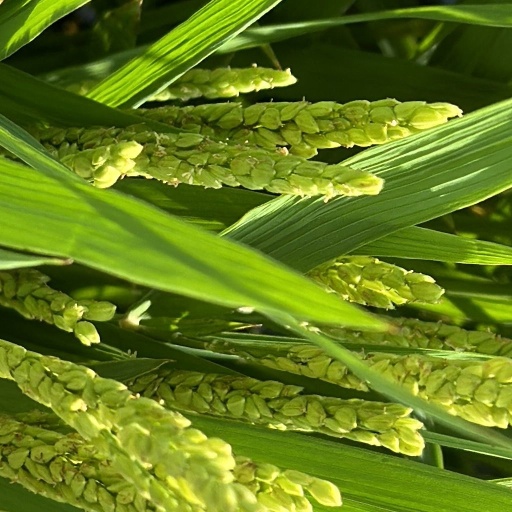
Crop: rice